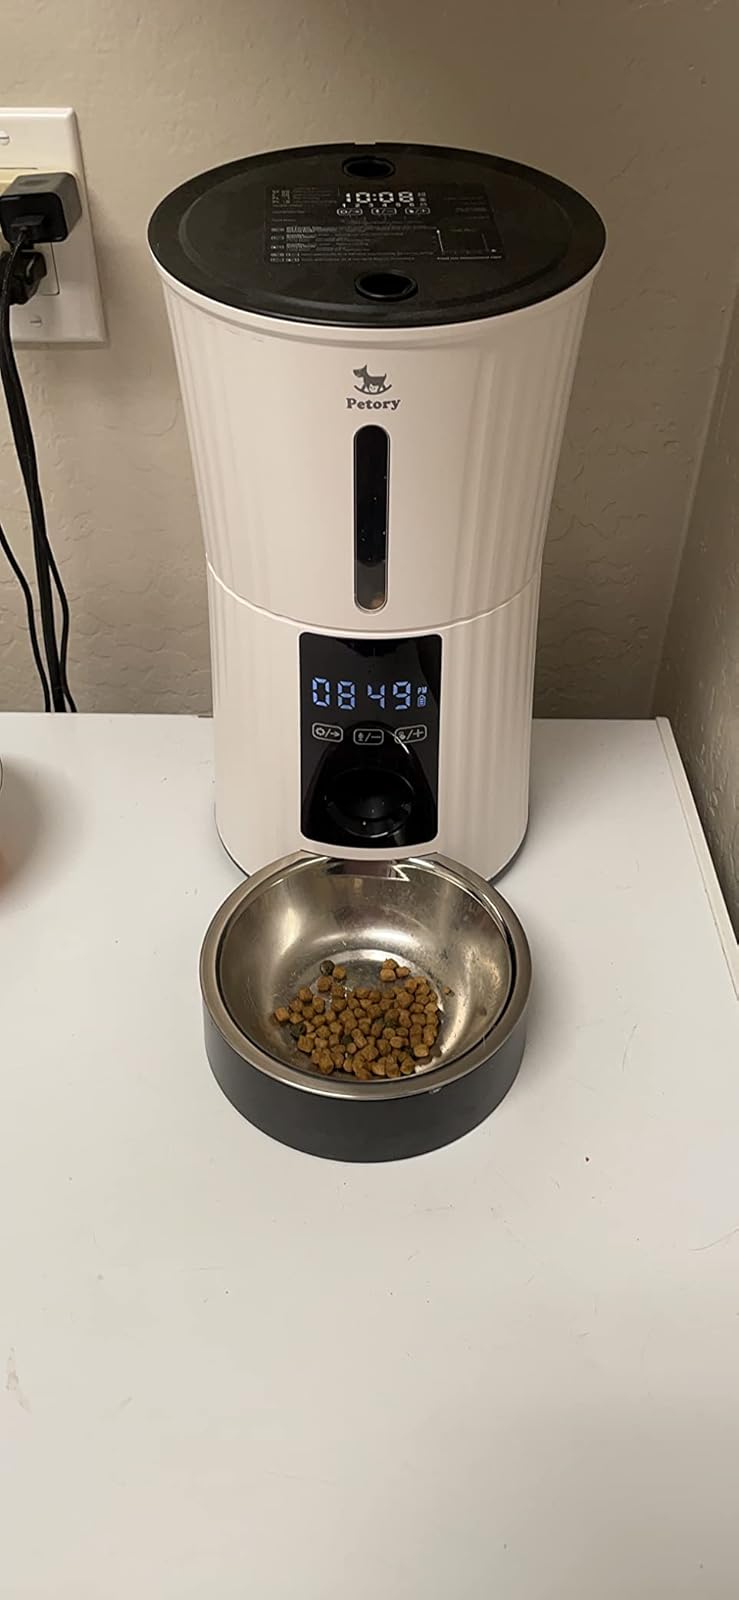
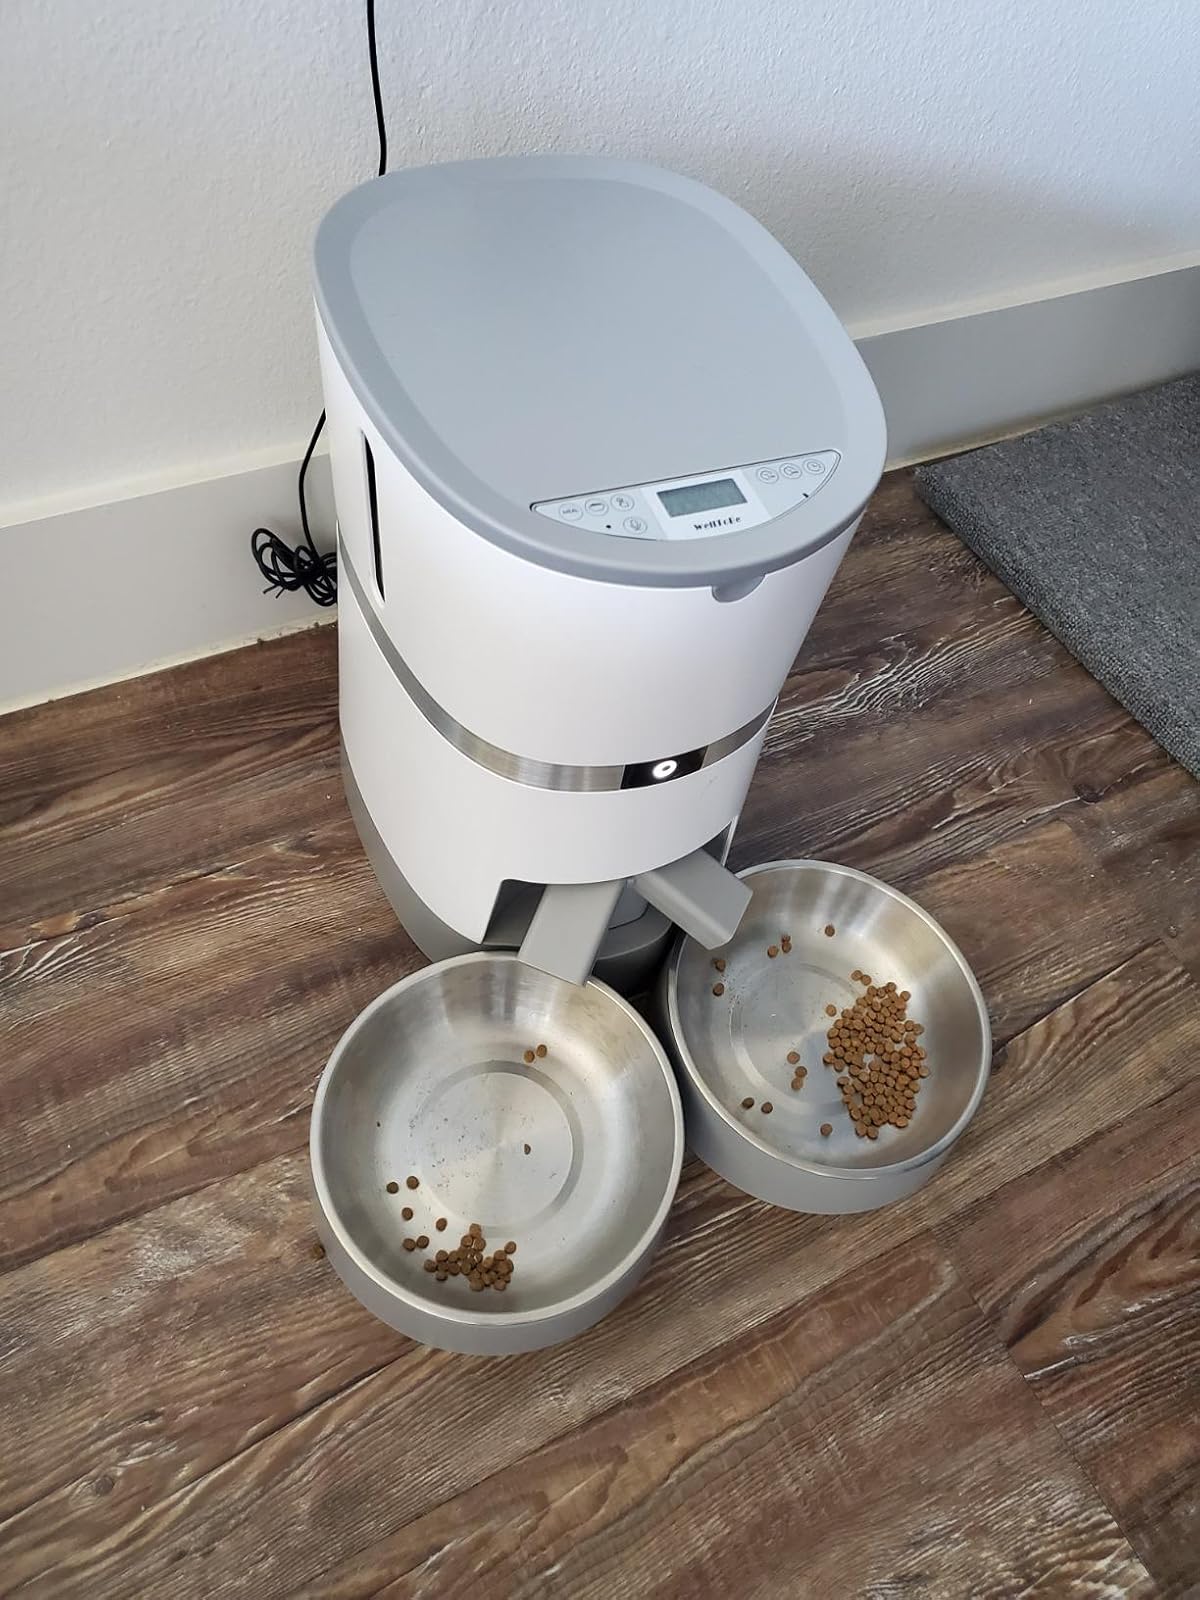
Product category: items_feeder
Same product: no